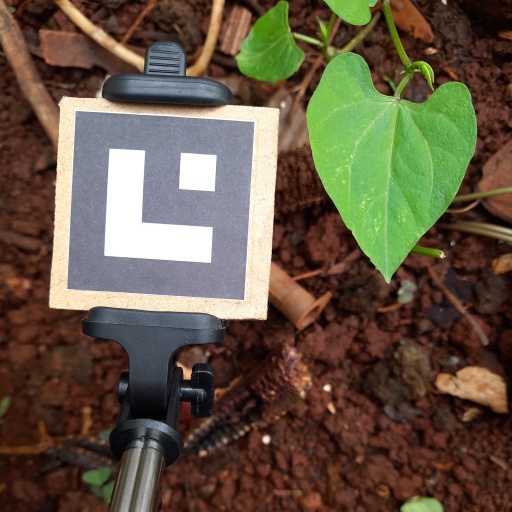
Observations: flat surface, no eating holes, under shade